Melnick 34

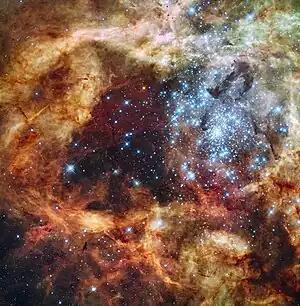
R136 in NGC 2070, with Mk 34 just to the left of the central concentration

The two components of Mk34 have identical spectral classes of WN5h, having spectra with prominent emission lines of highly-ionised helium, nitrogen, and carbon. The "h" suffix indicates that the spectrum also contains lines of hydrogen which are not usually seen in Wolf-Rayet spectra. The strength of the helium emission lines in the spectrum shows that the outer layers of the star consist of 35% helium.